IISCO Steel Plant

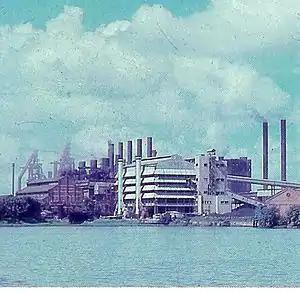
Panoramic view of the old IISCO Plant

Sir Rajen Mookerjee, along with Sir Aquin Martin, had founded Martin & Co. and had a fairly good feel of the iron industry. G.H. Fairhurst was instrumental in drawing in Sir Rajen Mookerjee into a new venture. Promoted by Burn & Co., the Indian Iron and Steel Company was incorporated on 11 March 1918. The iron works were set up at Hirapur, then a small village on the Asansol-Adra line. The railway station was at a neighbouring village, Narsinghbandh. It had two blast furnaces each producing around 700 tonnes per day - the first blast furnace went into operation in 1922 and the second in 1924. Coke oven batteries were added. In the earlier stages, bullock carts were used for transportation in the plant. Amongst those who joined the company in the period were T.Leslie Martin (Sir Acquin's son) and Biren Mukherjee, Sir Rajen's son. He was knighted later. In 1926 the name of the company operating at Kulti was changed to Bengal Iron Company, and in 1936, it was merged with IISCO. G.H. Fairhurst was at the helm of affairs at Burnpur in the earlier days and was succeeded by H.V. Peeling, who served at Burnpur for about quarter of a century. In 1949, I.S. Puri succeeded H.V. Peeling.